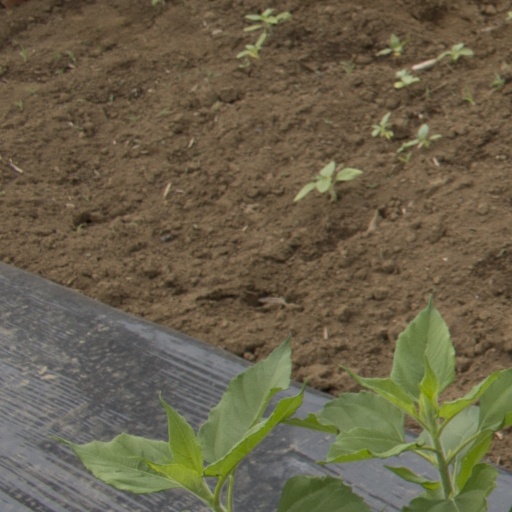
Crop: Jerusalem artichoke